Evgeni Pavlovich Spangenberg

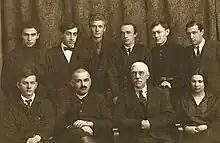
Student years, Seated third from left Professor B. M. Zhitkov. Standing left to right, G.A. Feigin, unidentified, S.P. Naumov, E.P. Spangenberg and others

Evgeni Pavlovich Spangenberg (25 February 1898 – 25 July 1968) was a Soviet ornithologist and the author of several popular natural history books.